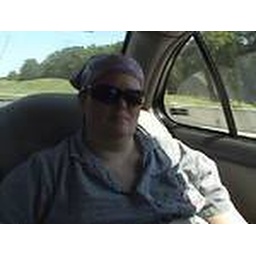
Connie in the back seat of the car looking cool.